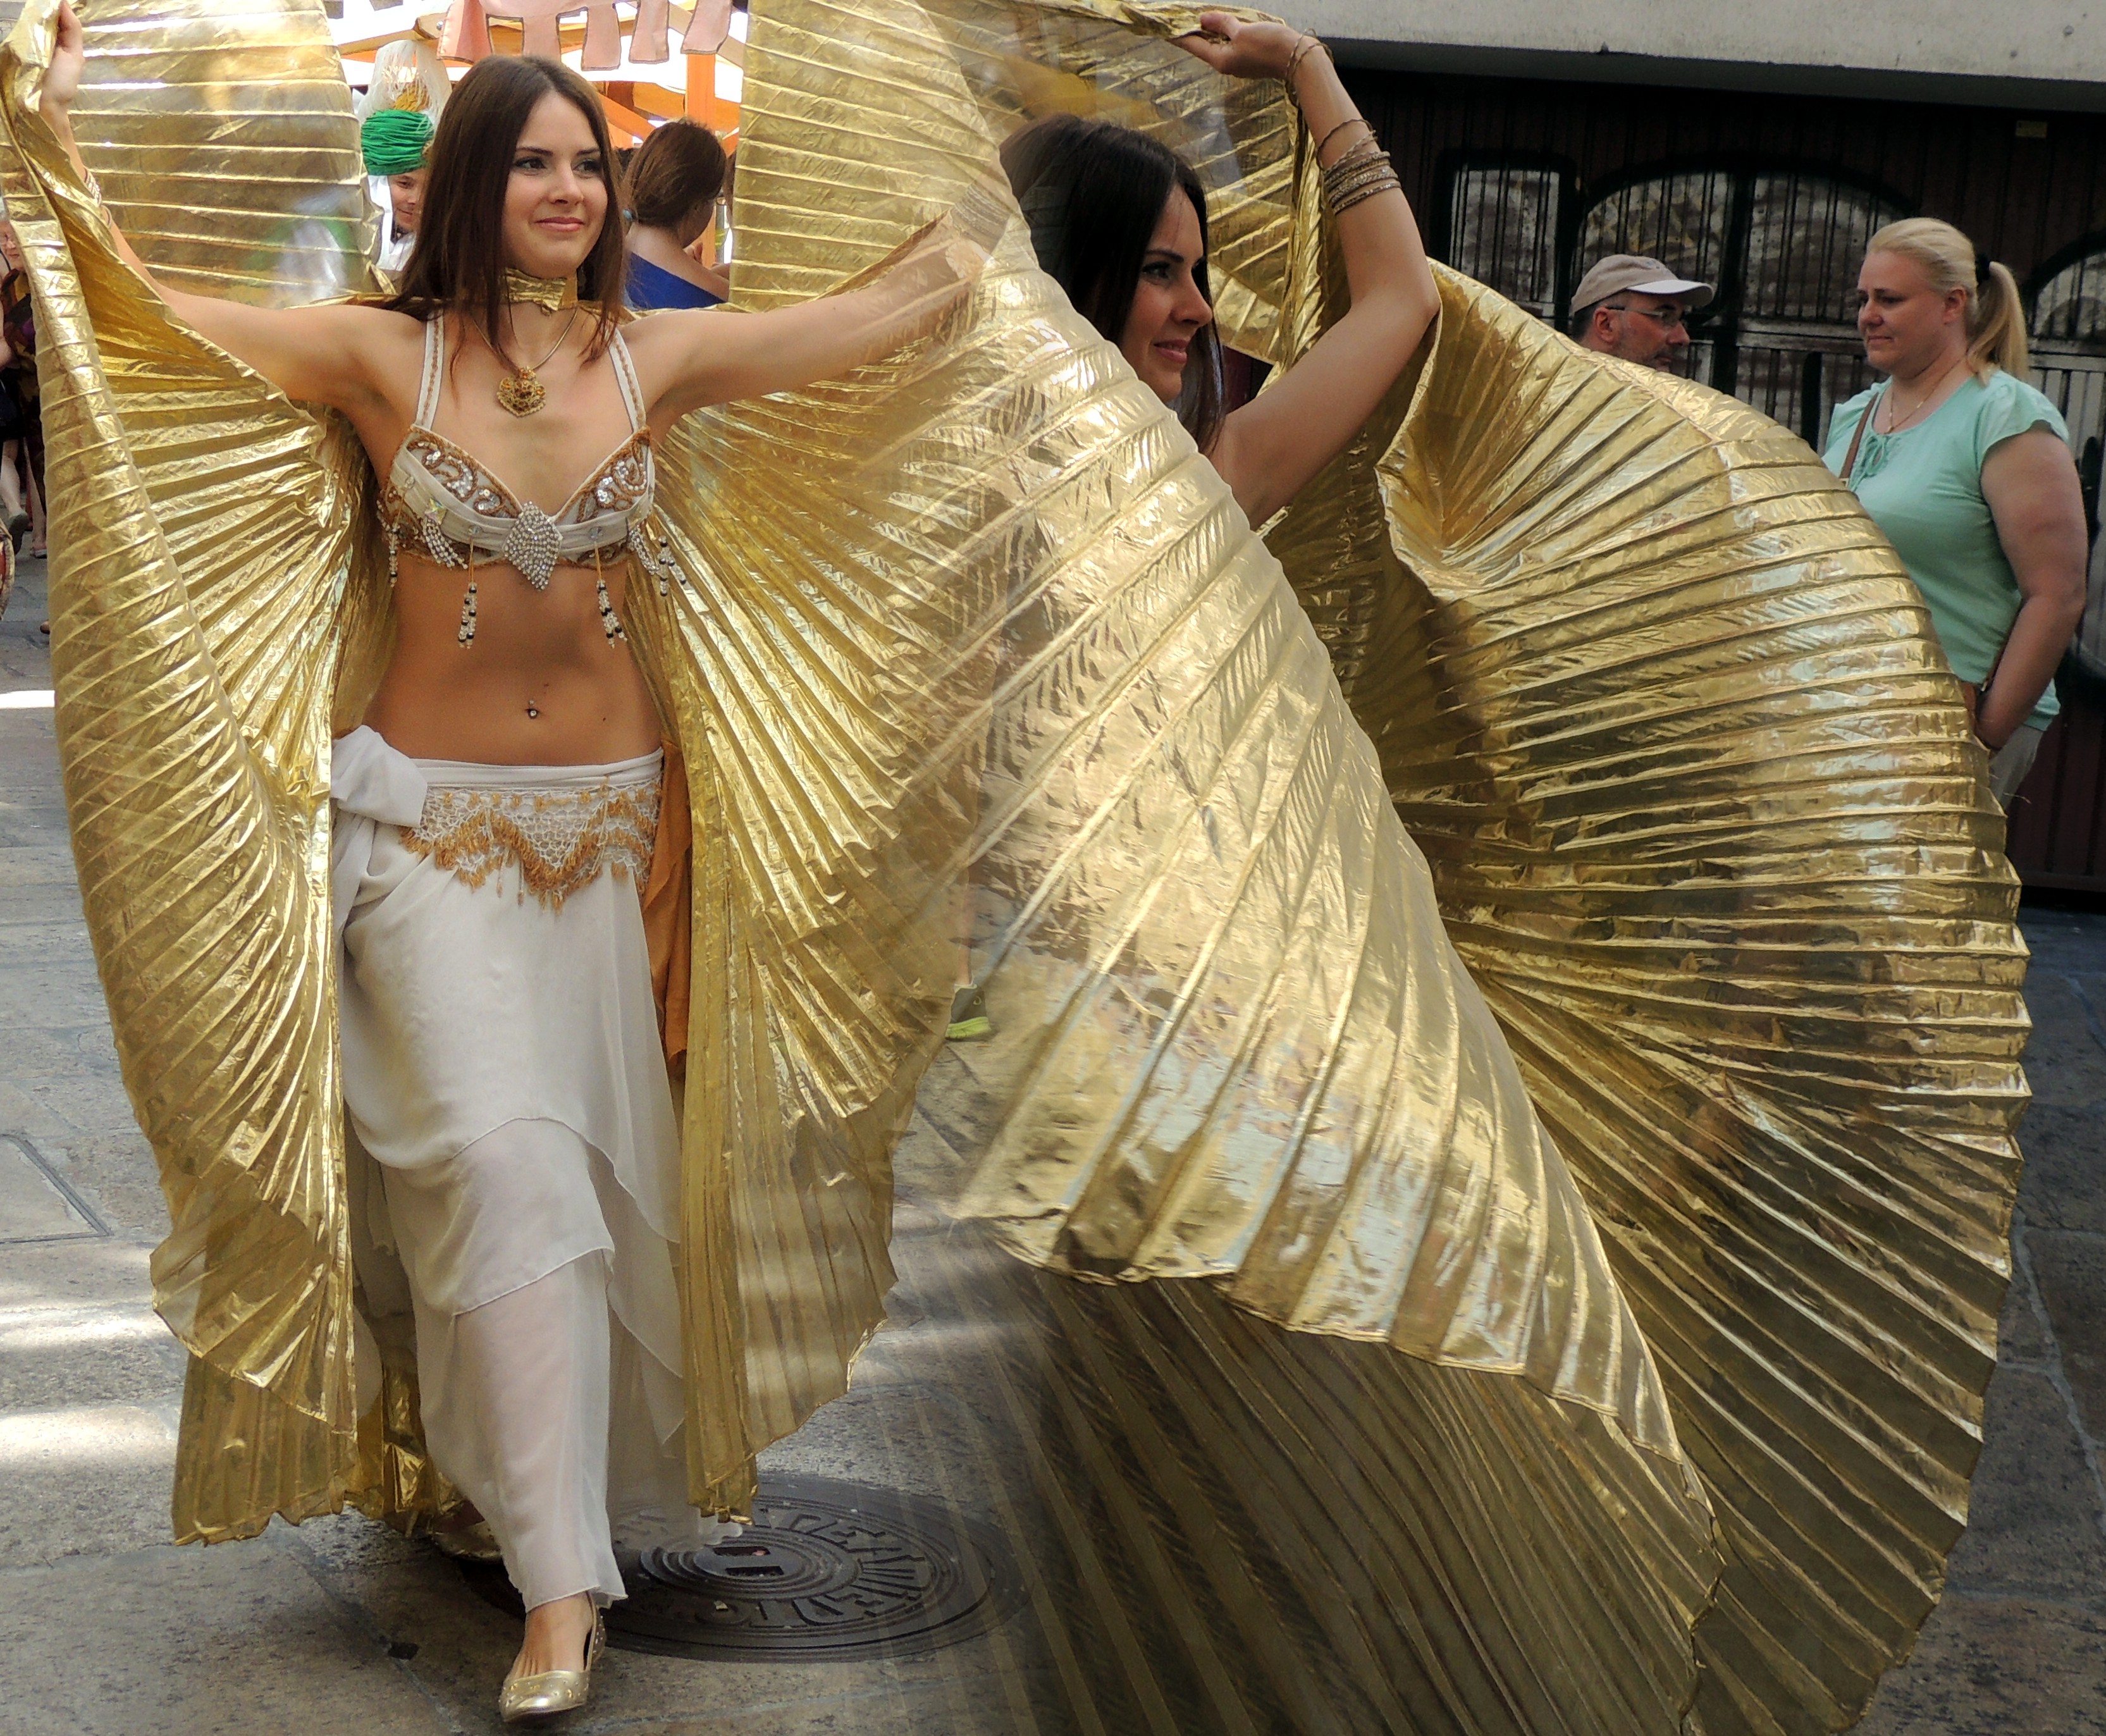
europe, dance, human body, medieval, spain, espagne, europa, fiesta, galicia, espanha, sari, feria, costume, espana, festa, galiza, cidadevella, corunna, galice, feiramedieval, recreaccion, lacoruna, abdomen, acoru a, coru a